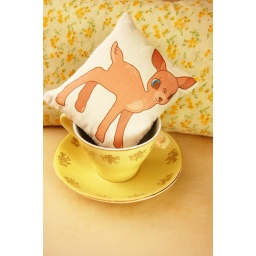
deer pillow in a cup KD